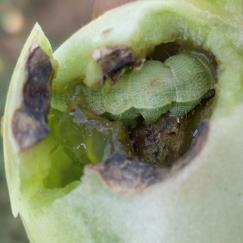
Crop: Tomato
Condition: helicoverpa-armigera-p